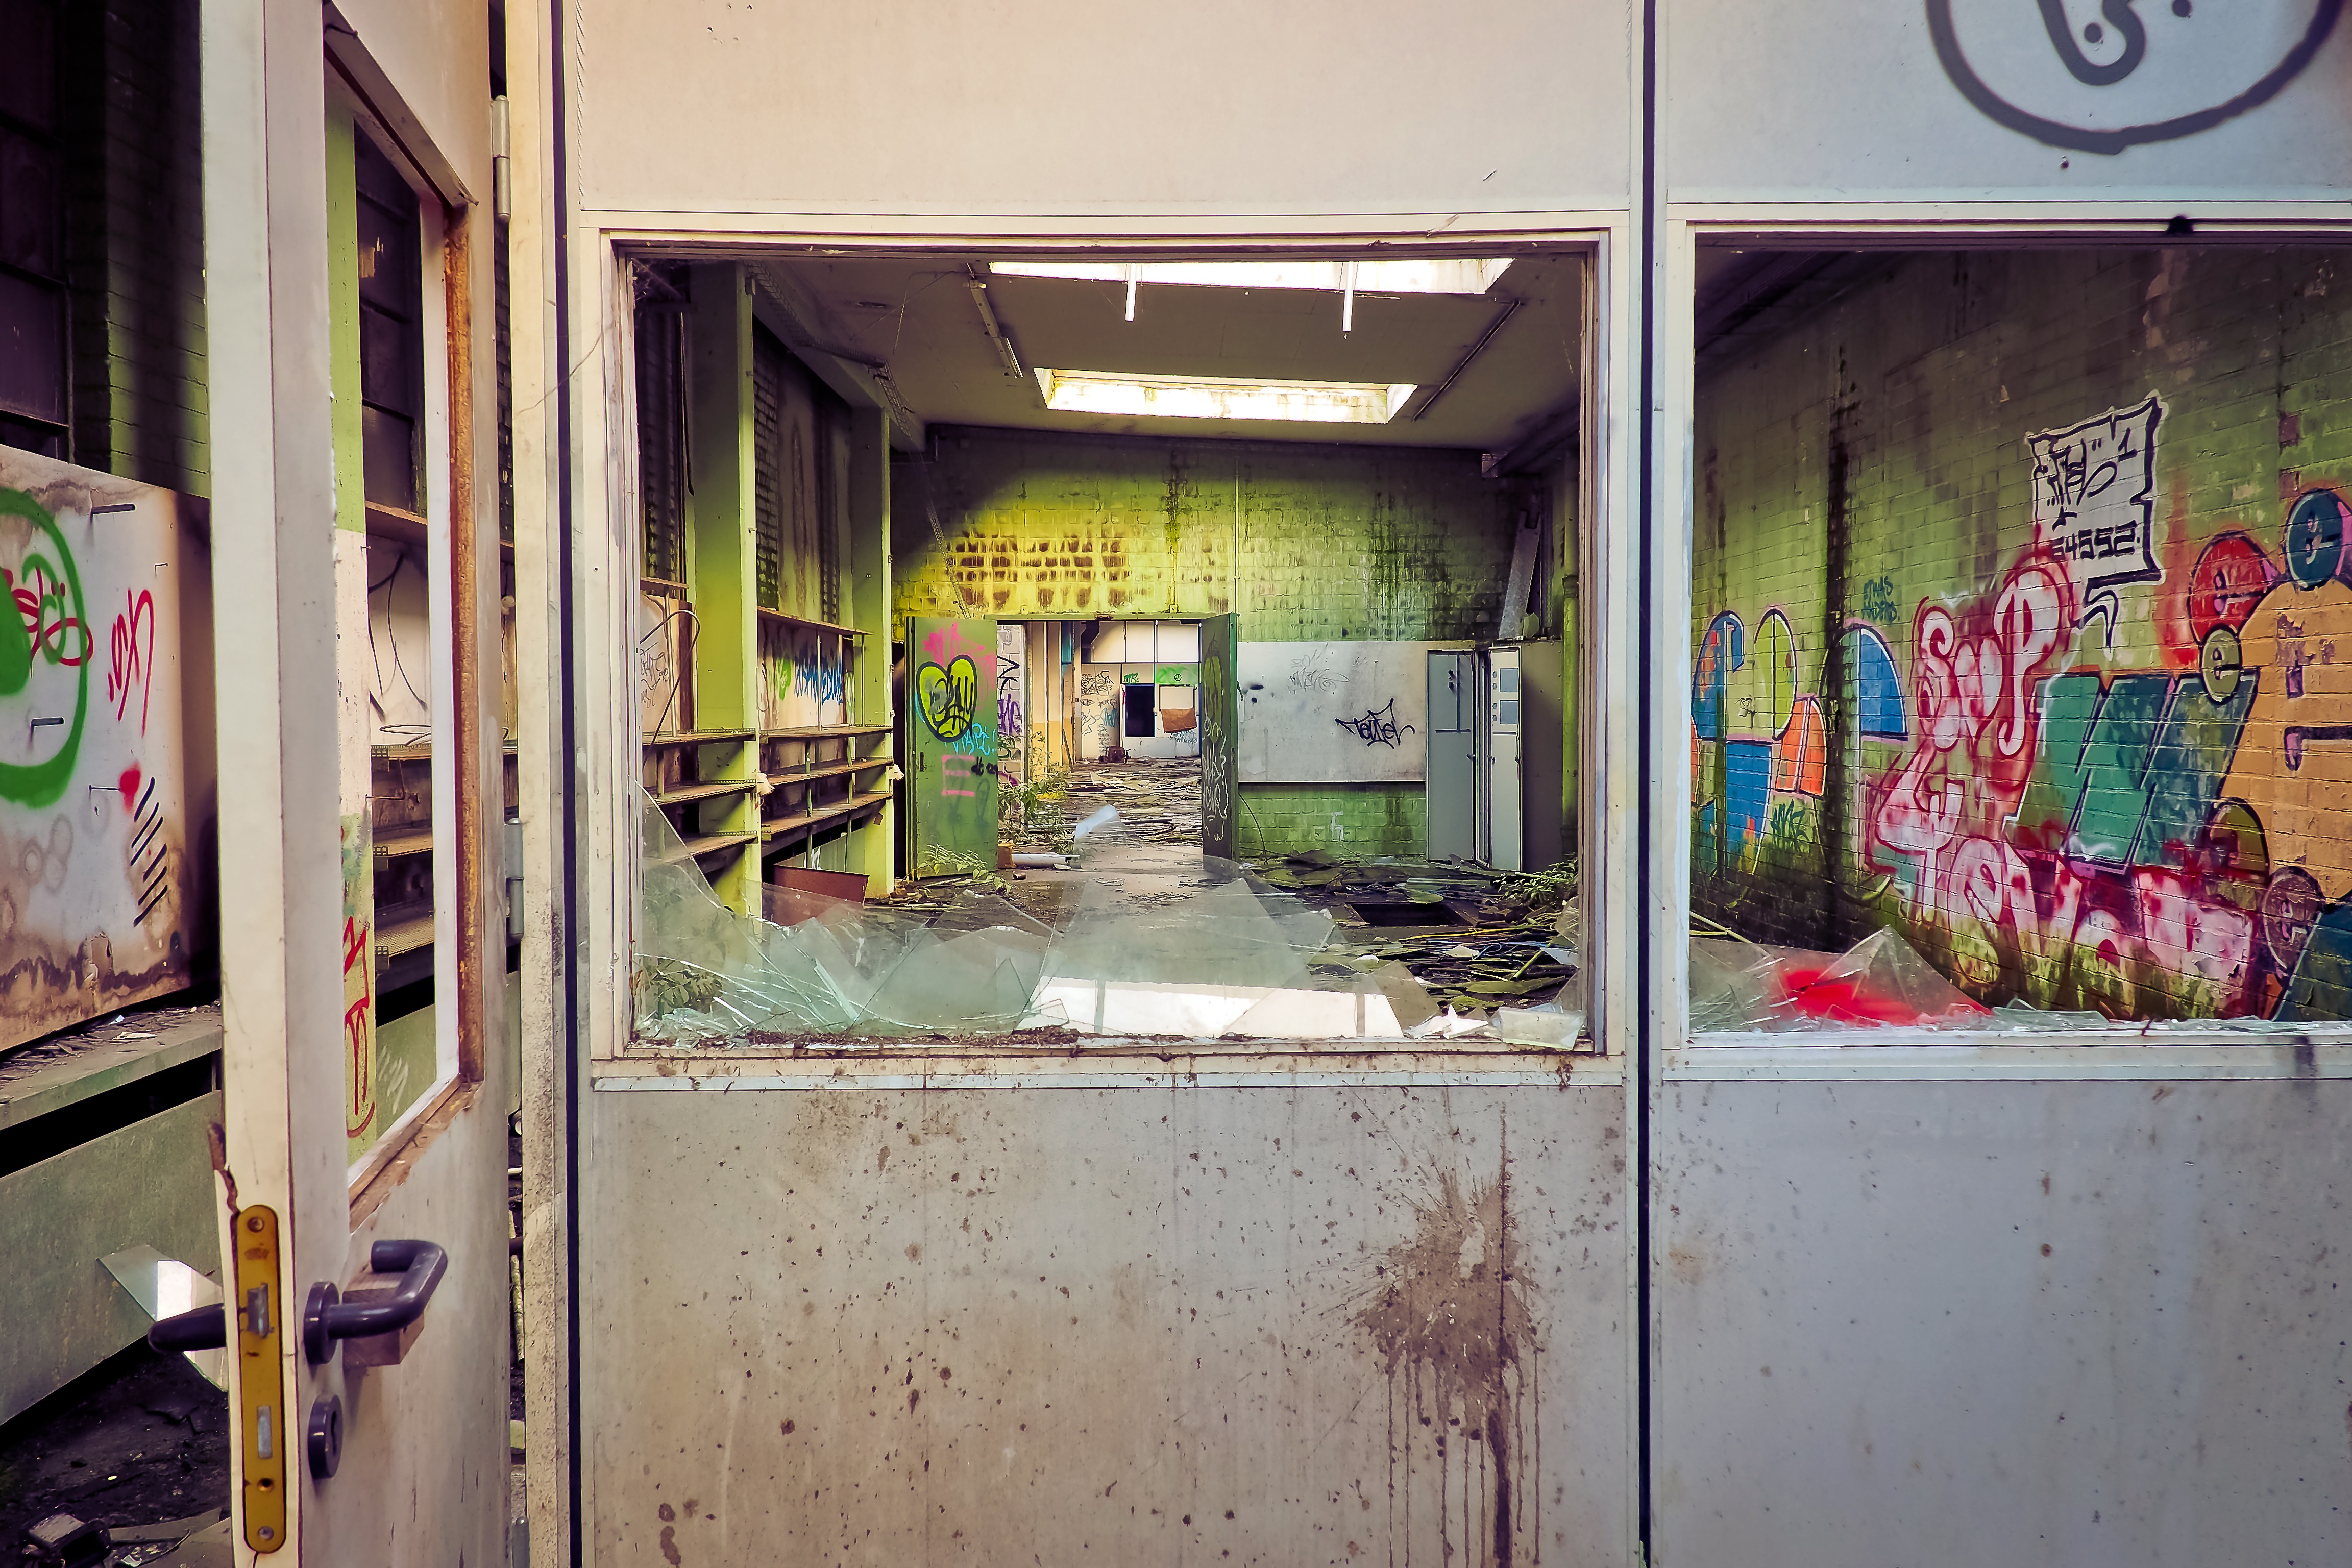
architecture, window, building, old, atmosphere, wall, dark, hall, color, broken, factory, industry, decay, ruin, old building, destroyed, art, transience, dilapidated, stock, history, destruction, mood, past, forget, transient, leave, industrial plant, lost places, pforphoto, break up, industrial building, factory building, lapsed, old factory, ailing, industrial hall, old factory hall, run down, urban area